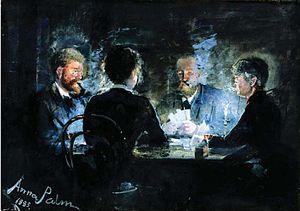
Anna Sofia Palm de Rosa est une peintre suédoise. Dans les années 1890, elle était un des peintres suédois les plus populaires avec ses aquarelles de bateaux à vapeur et de voiliers et ses scènes de Stockholm. Elle a également peint un tableau mémorable d'une partie de cartes dans l'hôtel Brøndums à Skagen alors qu’elle passait l'été avec les peintres de Skagen. À 36 ans, Anna Palm quitta définitivement la Suède, passant le reste de sa vie dans le Sud de l'Italie où elle se maria avec un officier d'infanterie.